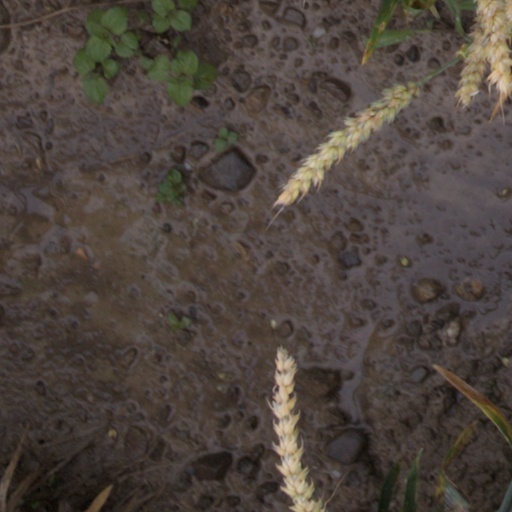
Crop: wheat